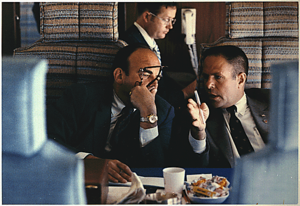
Harry Robbins « Bob » Haldeman est un homme d'affaires et conseiller politique américain. Chef de cabinet de la Maison-Blanche sous le président Richard Nixon, il a été impliqué dans le scandale du Watergate ce qui a conduit à sa démission. Il a été, plus tard, condamné à la prison par les tribunaux américains pour obstruction à la justice, parjure et conspiration.
Le scandale du Watergate est une affaire d'espionnage politique qui aboutit, en 1974, à la démission de Richard Nixon, alors président des États-Unis. L'affaire aux multiples ramifications commence en 1972 avec l'arrestation, à l'intérieur de l'immeuble du Watergate, de cambrioleurs dans les locaux du Parti démocrate à Washington. Les investigations menées par des journalistes et une longue enquête du Sénat américain finiront par lever le voile sur des pratiques illégales de grande ampleur au sein même de l'administration présidentielle.